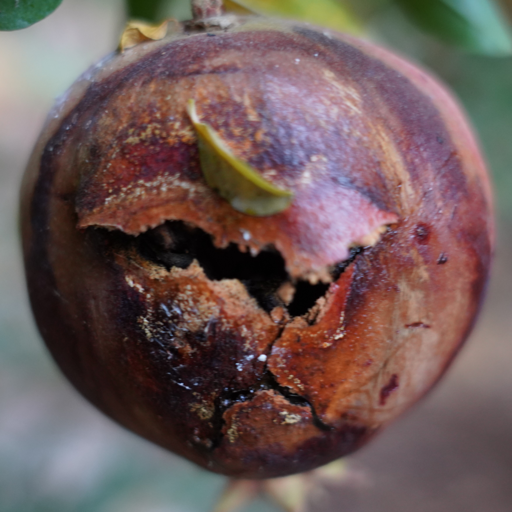
Label: Ectomyelois ceratoniae